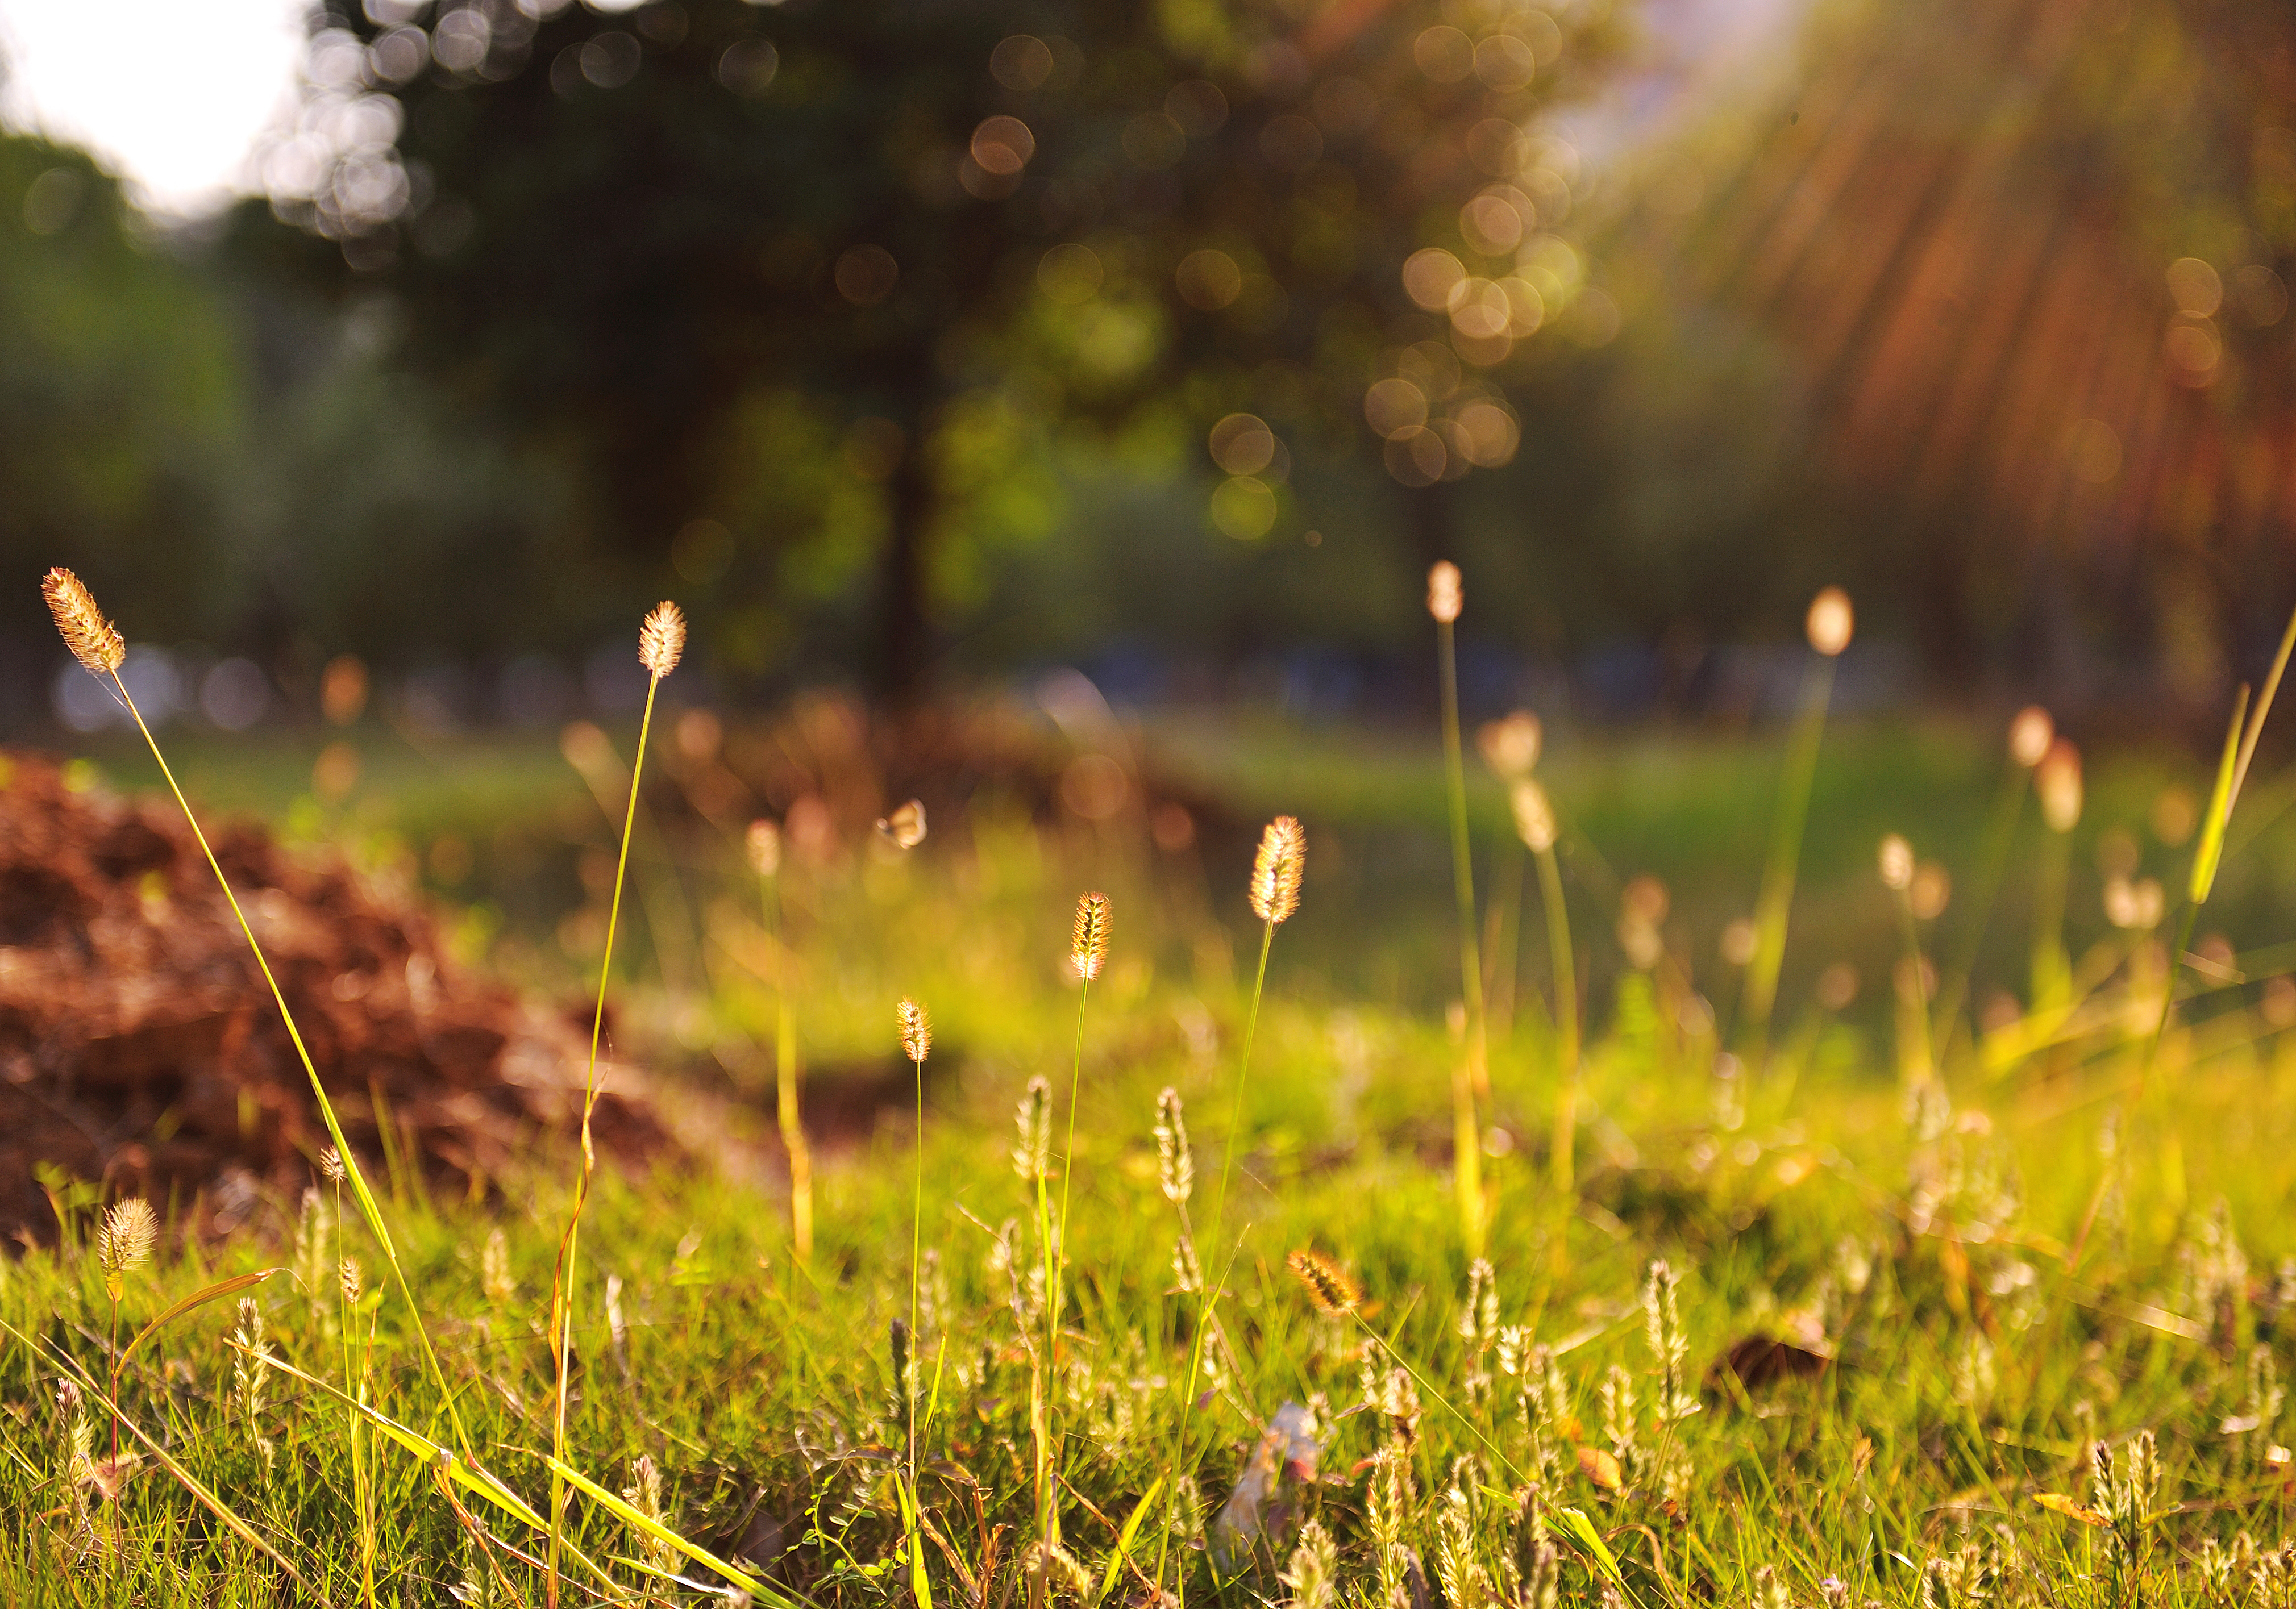
tree, nature, forest, grass, plant, field, lawn, meadow, prairie, sunlight, morning, leaf, flower, green, reflection, autumn, flora, plants, wildflower, sunny, grassland, wetland, woodland, habitat, rural area, natural environment, atmospheric phenomenon, grass family